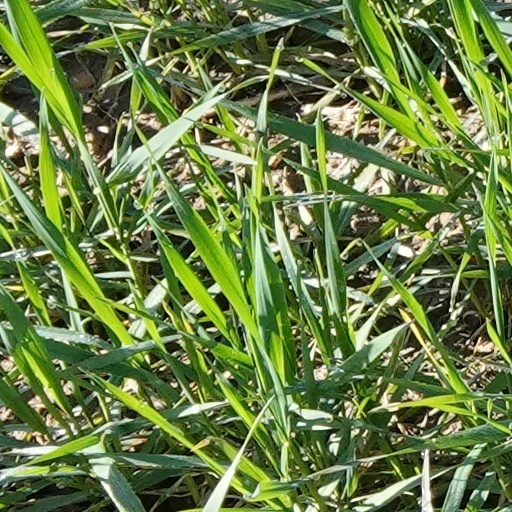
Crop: wheat